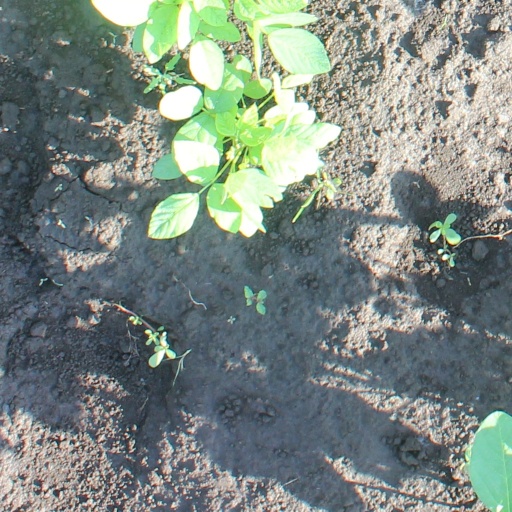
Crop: soybean